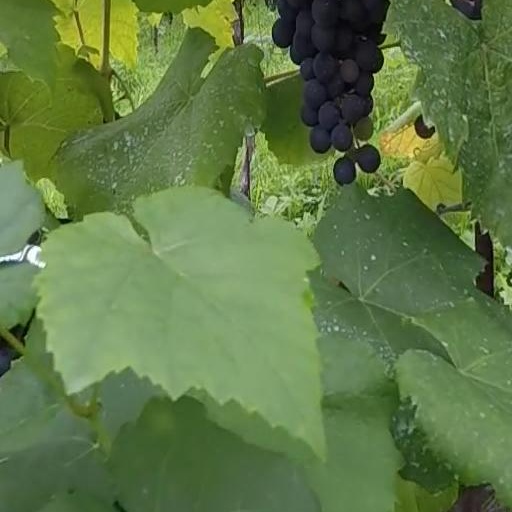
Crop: grape